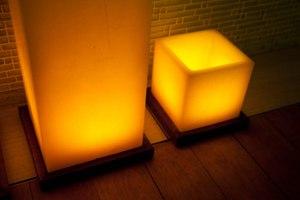
Photophore en paraffine
Photophore signifie porte-lumière.